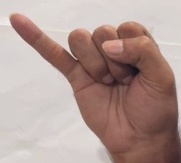
ASL sign: J